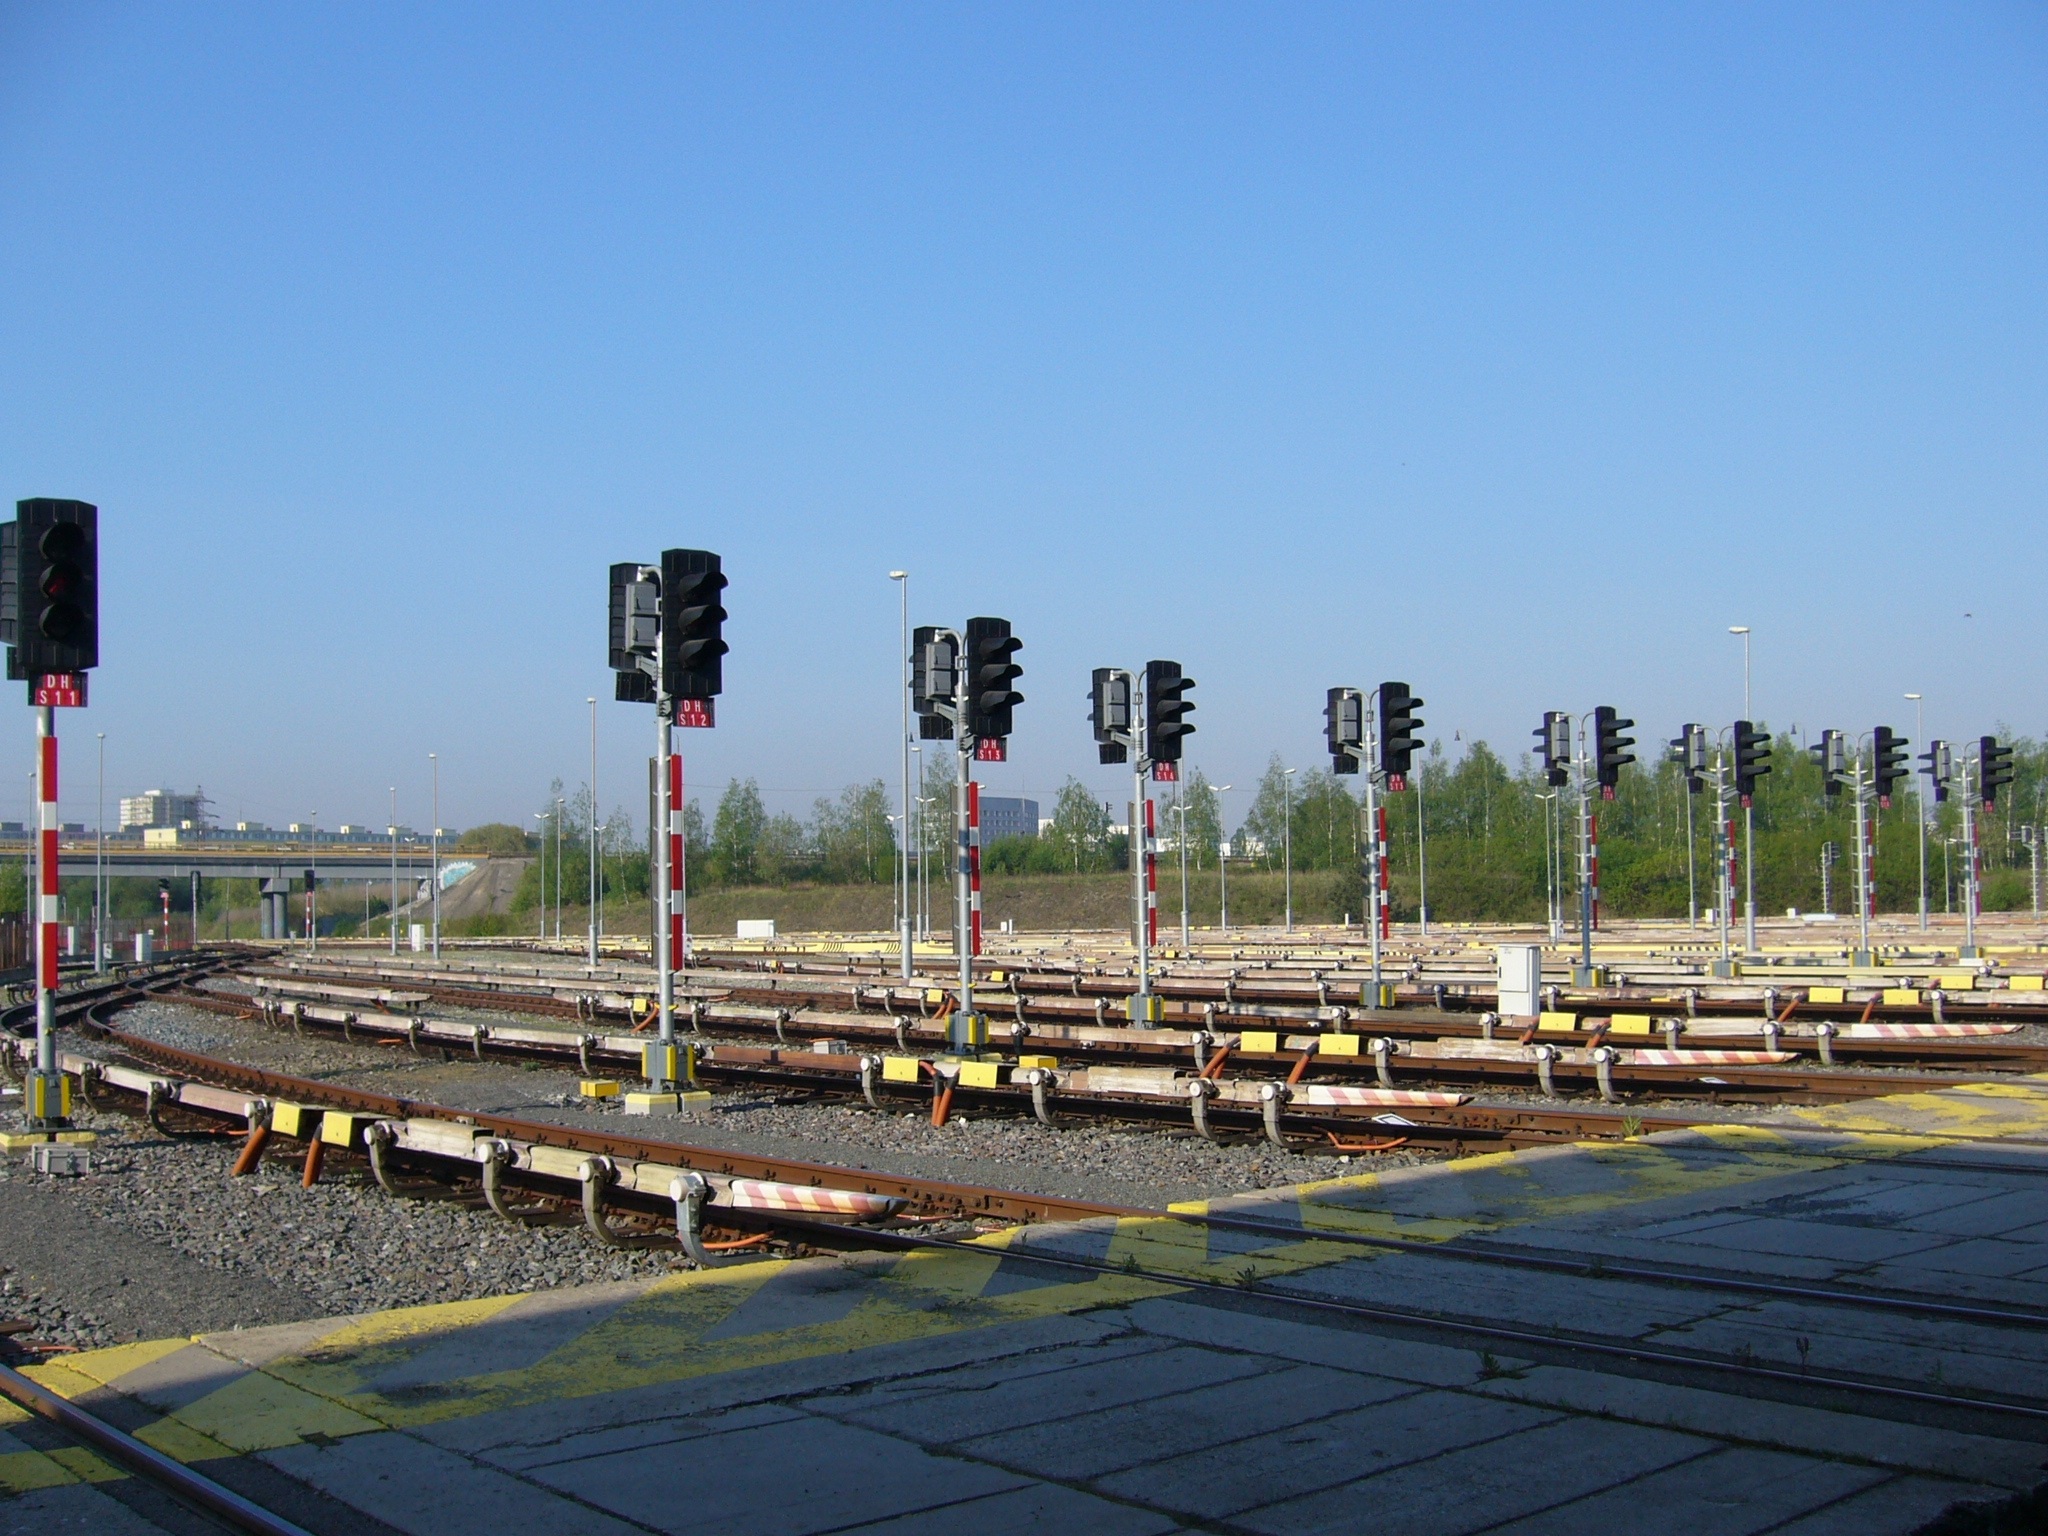
structure, boardwalk, track, bridge, walkway, metro, transport, vehicle, stadium, waterway, sport venue, the semaphore, depo